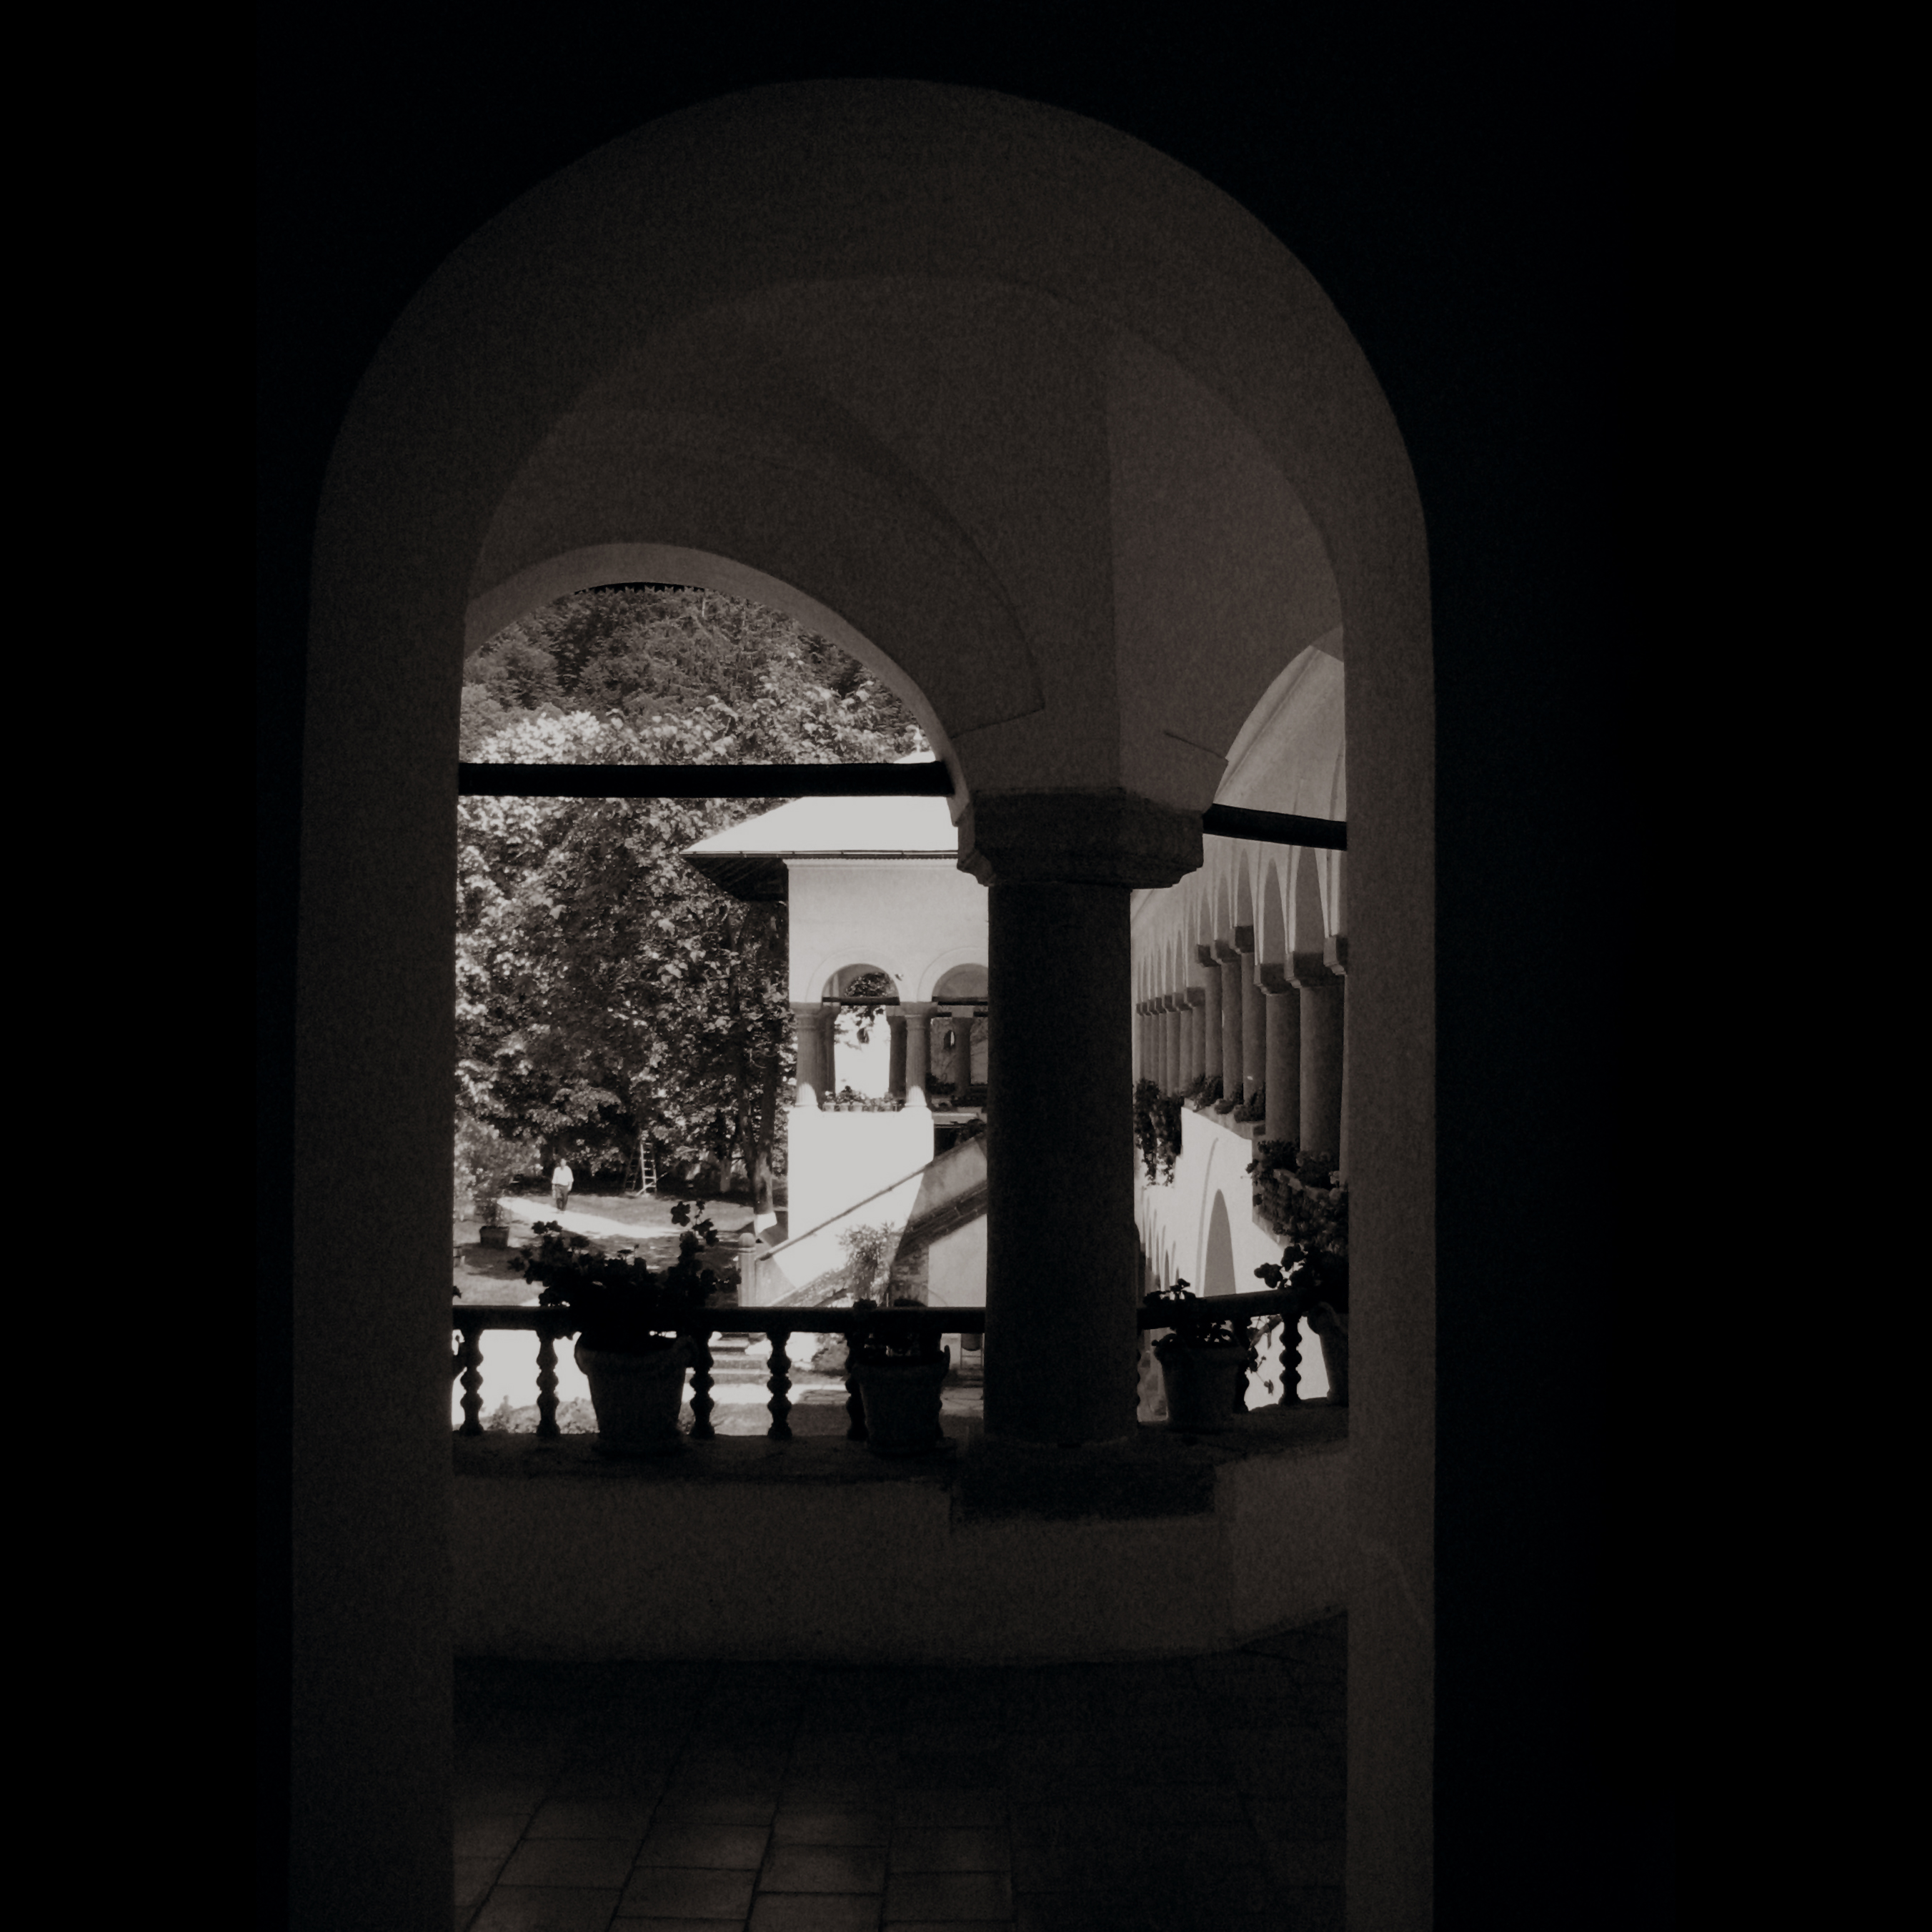
light, architecture, white, photography, window, glass, building, monument, photo, arch, column, religion, darkness, church, black, monochrome, christian, lighting, photos, capital, religious, de, monastery, symmetry, churches, fotografie, history, christianity, romana, arc, orthodox, unesco, eastern, shape, romania, convent, bor, biserica, arhitectura, wallachia, muntenia, tara, romaneasca, orthodoxy, romanian, ortodoxa, patrimoniu, manastirea, manastire, ortodoxia, ortodoxie, ecclesiastical, bisericeasc, cladire, edificiu, capitel, valahia, tararomaneasca, oltenia, brancovenesc, brancoveanu, brancovan, horezu, hurez, hurezi, hurezimonastery, monasteryofhorezu, lmivliiaa09894, cre tinism, cre tin, br ncoveneasc, m n stireahurezi, carhitecturabr ncoveneasc